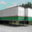
Label: truck